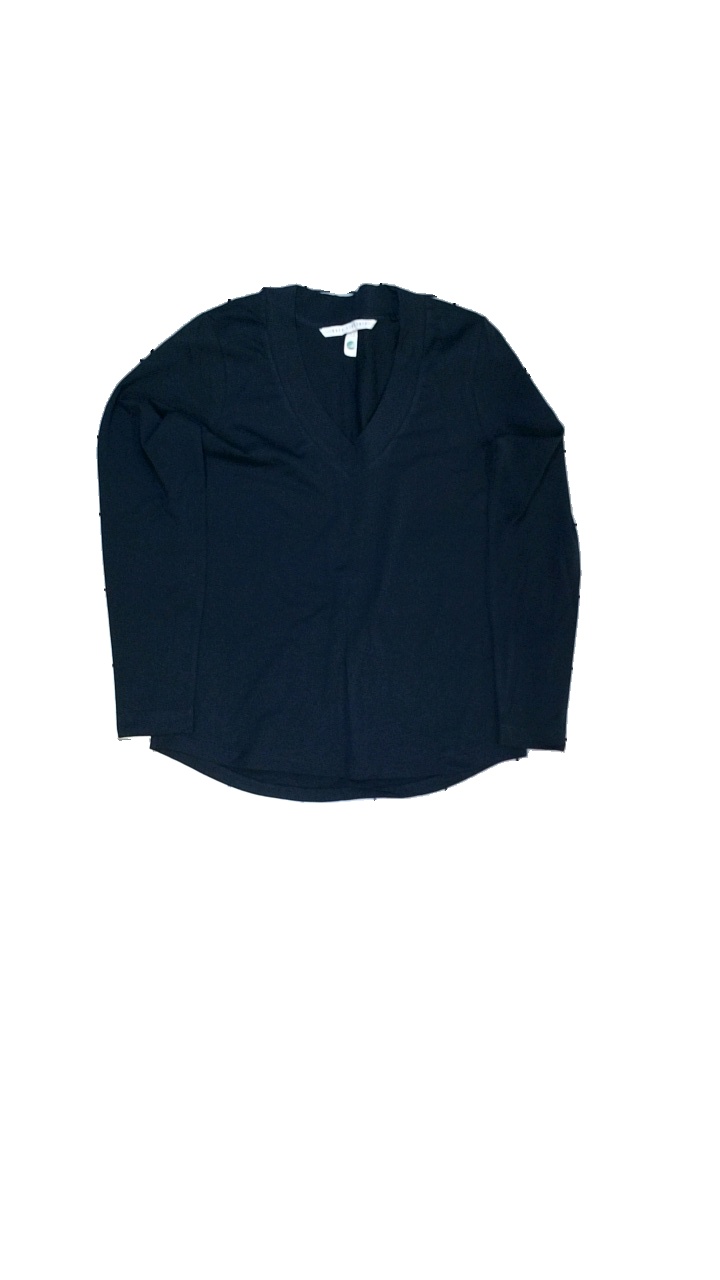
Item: Top (Ladies)
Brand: Days Like This
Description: Långärmad tröja med v-urringning
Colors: Blue
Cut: V-collar
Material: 100% bomull
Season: All
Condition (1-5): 5
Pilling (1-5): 5
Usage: Reuse
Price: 50-100